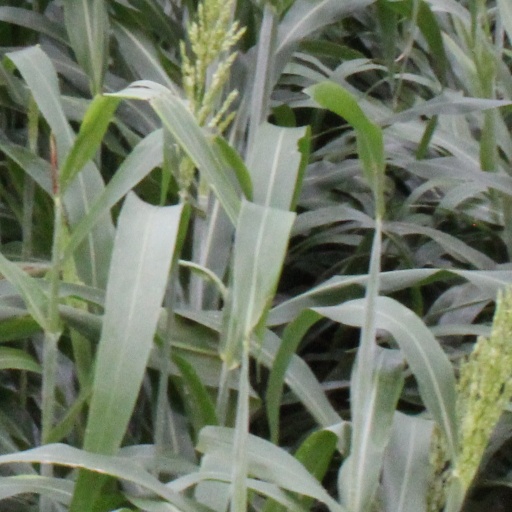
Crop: sorghum